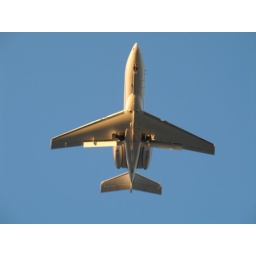
Just a jet flying over my house